Adrián López

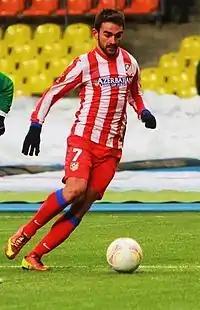
Adrián playing for Atlético in 2013

Adrián joined Atlético Madrid on 19 July 2011 as a free agent, signing a four-year deal. Nine days later, in his competitive debut, he assisted in both José Antonio Reyes goals in a 2–1 home win against Strømsgodset IF in that season's UEFA Europa League. In the second leg, he netted the opening goal in a 2–0 victory.